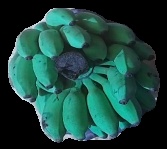
Variety: elakki-bale
Grade: grade3